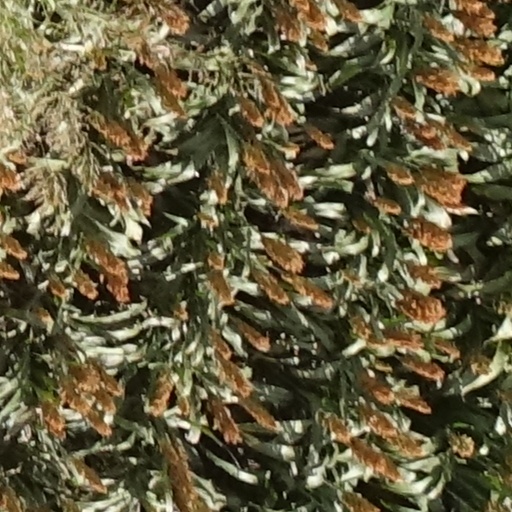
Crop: sorghum